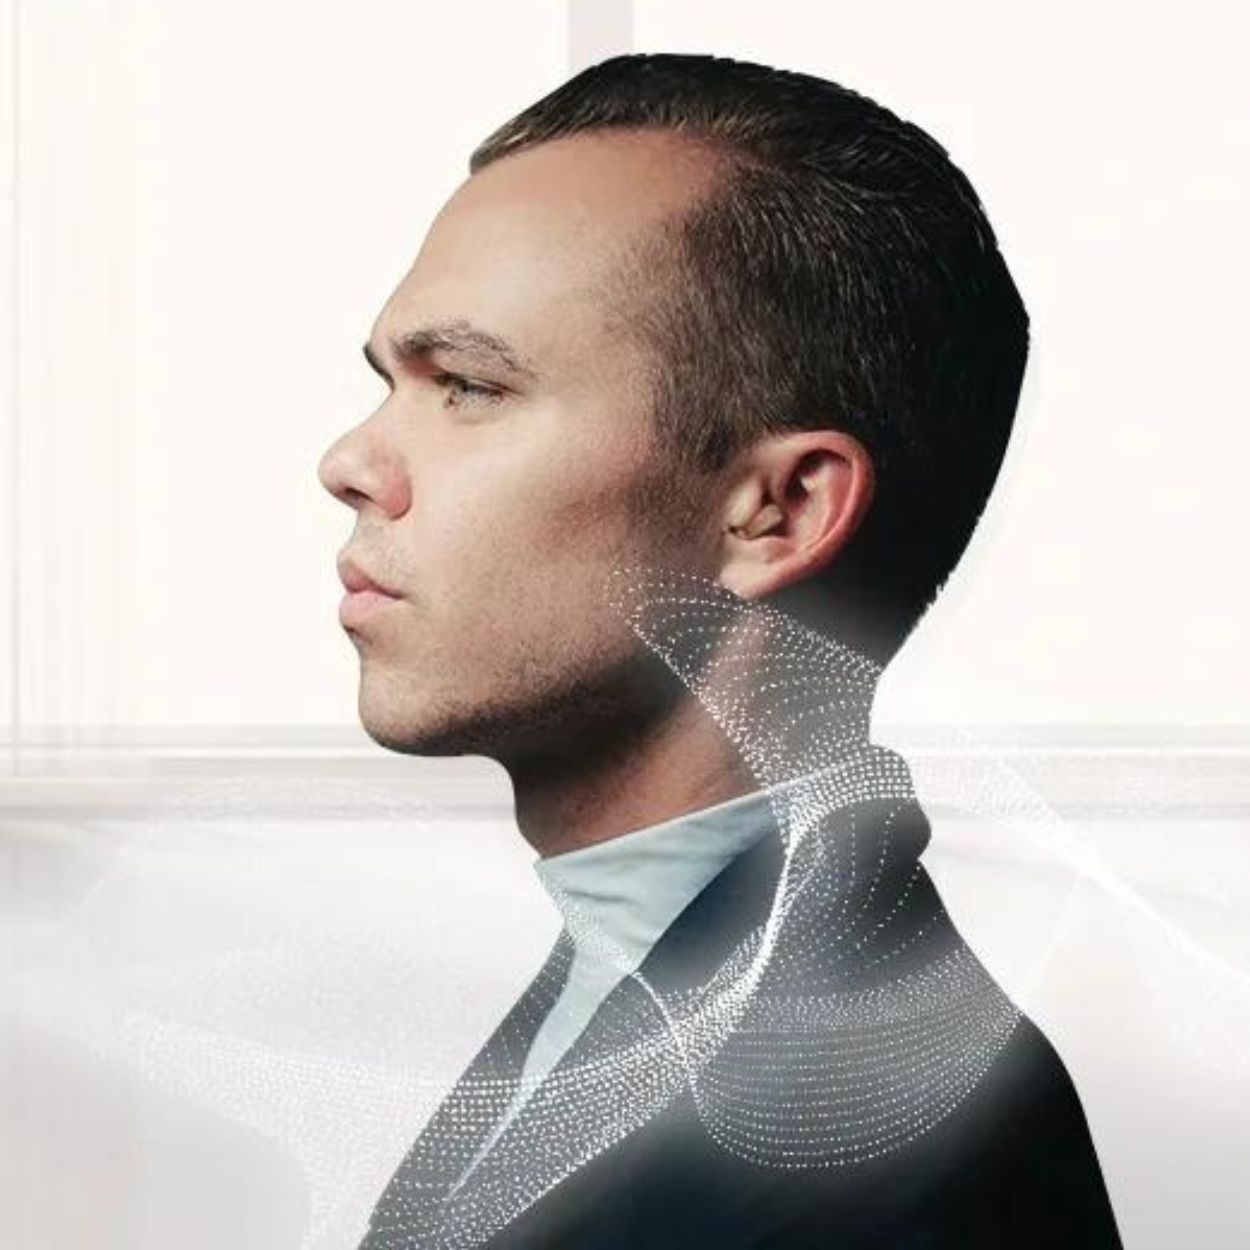
HeaSouls ITC Mini Invisible Hearing Aids (App Controlled)
Experience Clearer Hearing with the Super Mini In-Ear Invisible Hearing Aids (ADVANCED) Certified to the highest standards with CE certification, the Super Mini hearing aids are designed for those with mild to moderate hearing loss, offering you comfort, clarity, and ease of use. Why Choose Super Mini Hearing Aids? Custom Fit for Comfort: The Super Mini's interchangeable ear cups ensure a perfect fit for your ear canal, making it comfortable for all-day wear. With three soft silicone earplugs included, you can say goodbye to discomfort and hello to better hearing. Smart Noise Reduction: Equipped with 8-channel signal processing, the Super Mini enhances sound localization, allowing you to focus on the sounds that matter. Whether you’re in a noisy environment or a quiet setting, our smart noise reduction feature adapts to your surroundings. Personalized Sound Profiles: With 6 optional sound profiles provided by the “Fit2Go” app, you can easily adjust your Super Mini to match your specific needs. Tailor your listening experience with just a few taps on your smartphone. Durable and Sweat-Resistant: The Super Mini's nano-coating shell protects your hearing aid from sweat and dust, ensuring durability and long-lasting performance, even in the most demanding conditions. Unmatched Power and Clarity Despite its small size, the Super Mini packs a powerful punch, ideal for most mild to moderate hearing loss situations. With a wide coverage frequency of 200-6500 Hz, you won’t miss a sound, whether it’s a conversation with a loved one or the subtle sounds of daily life. 8 Channels Digital Chip, 65nm Semiconductor Technology Easy Configuration: Easily configure your hearing aids via the "Fit2Go" app. Advanced Control: Utilize 6-level listening programming and 4 types of advanced sound control. Comprehensive Adjustment: Adjust sound balance, gain, and frequency processing directly from your phone app to optimize your hearing experience. Note: The configuration app is compatible with Android systems only. The volume control app is compatible with both iOS and Android systems. After-Sale Service 1-Year Original Warranty (covers free repairs or exchanges for non-human damage). Warning/Disclaimer This hearing aid is intended for use by individuals aged 18 and older. If you are under 18, please consult a doctor, preferably an ear-nose-throat specialist (ENT), as your condition requires specialized care. Over-the-counter hearing aids are not suitable for minors.
Brand: HeaSouls
Category: Health & Beauty > Health Care > Hearing Aids > In-The-Canal (ITC) Hearing Aids